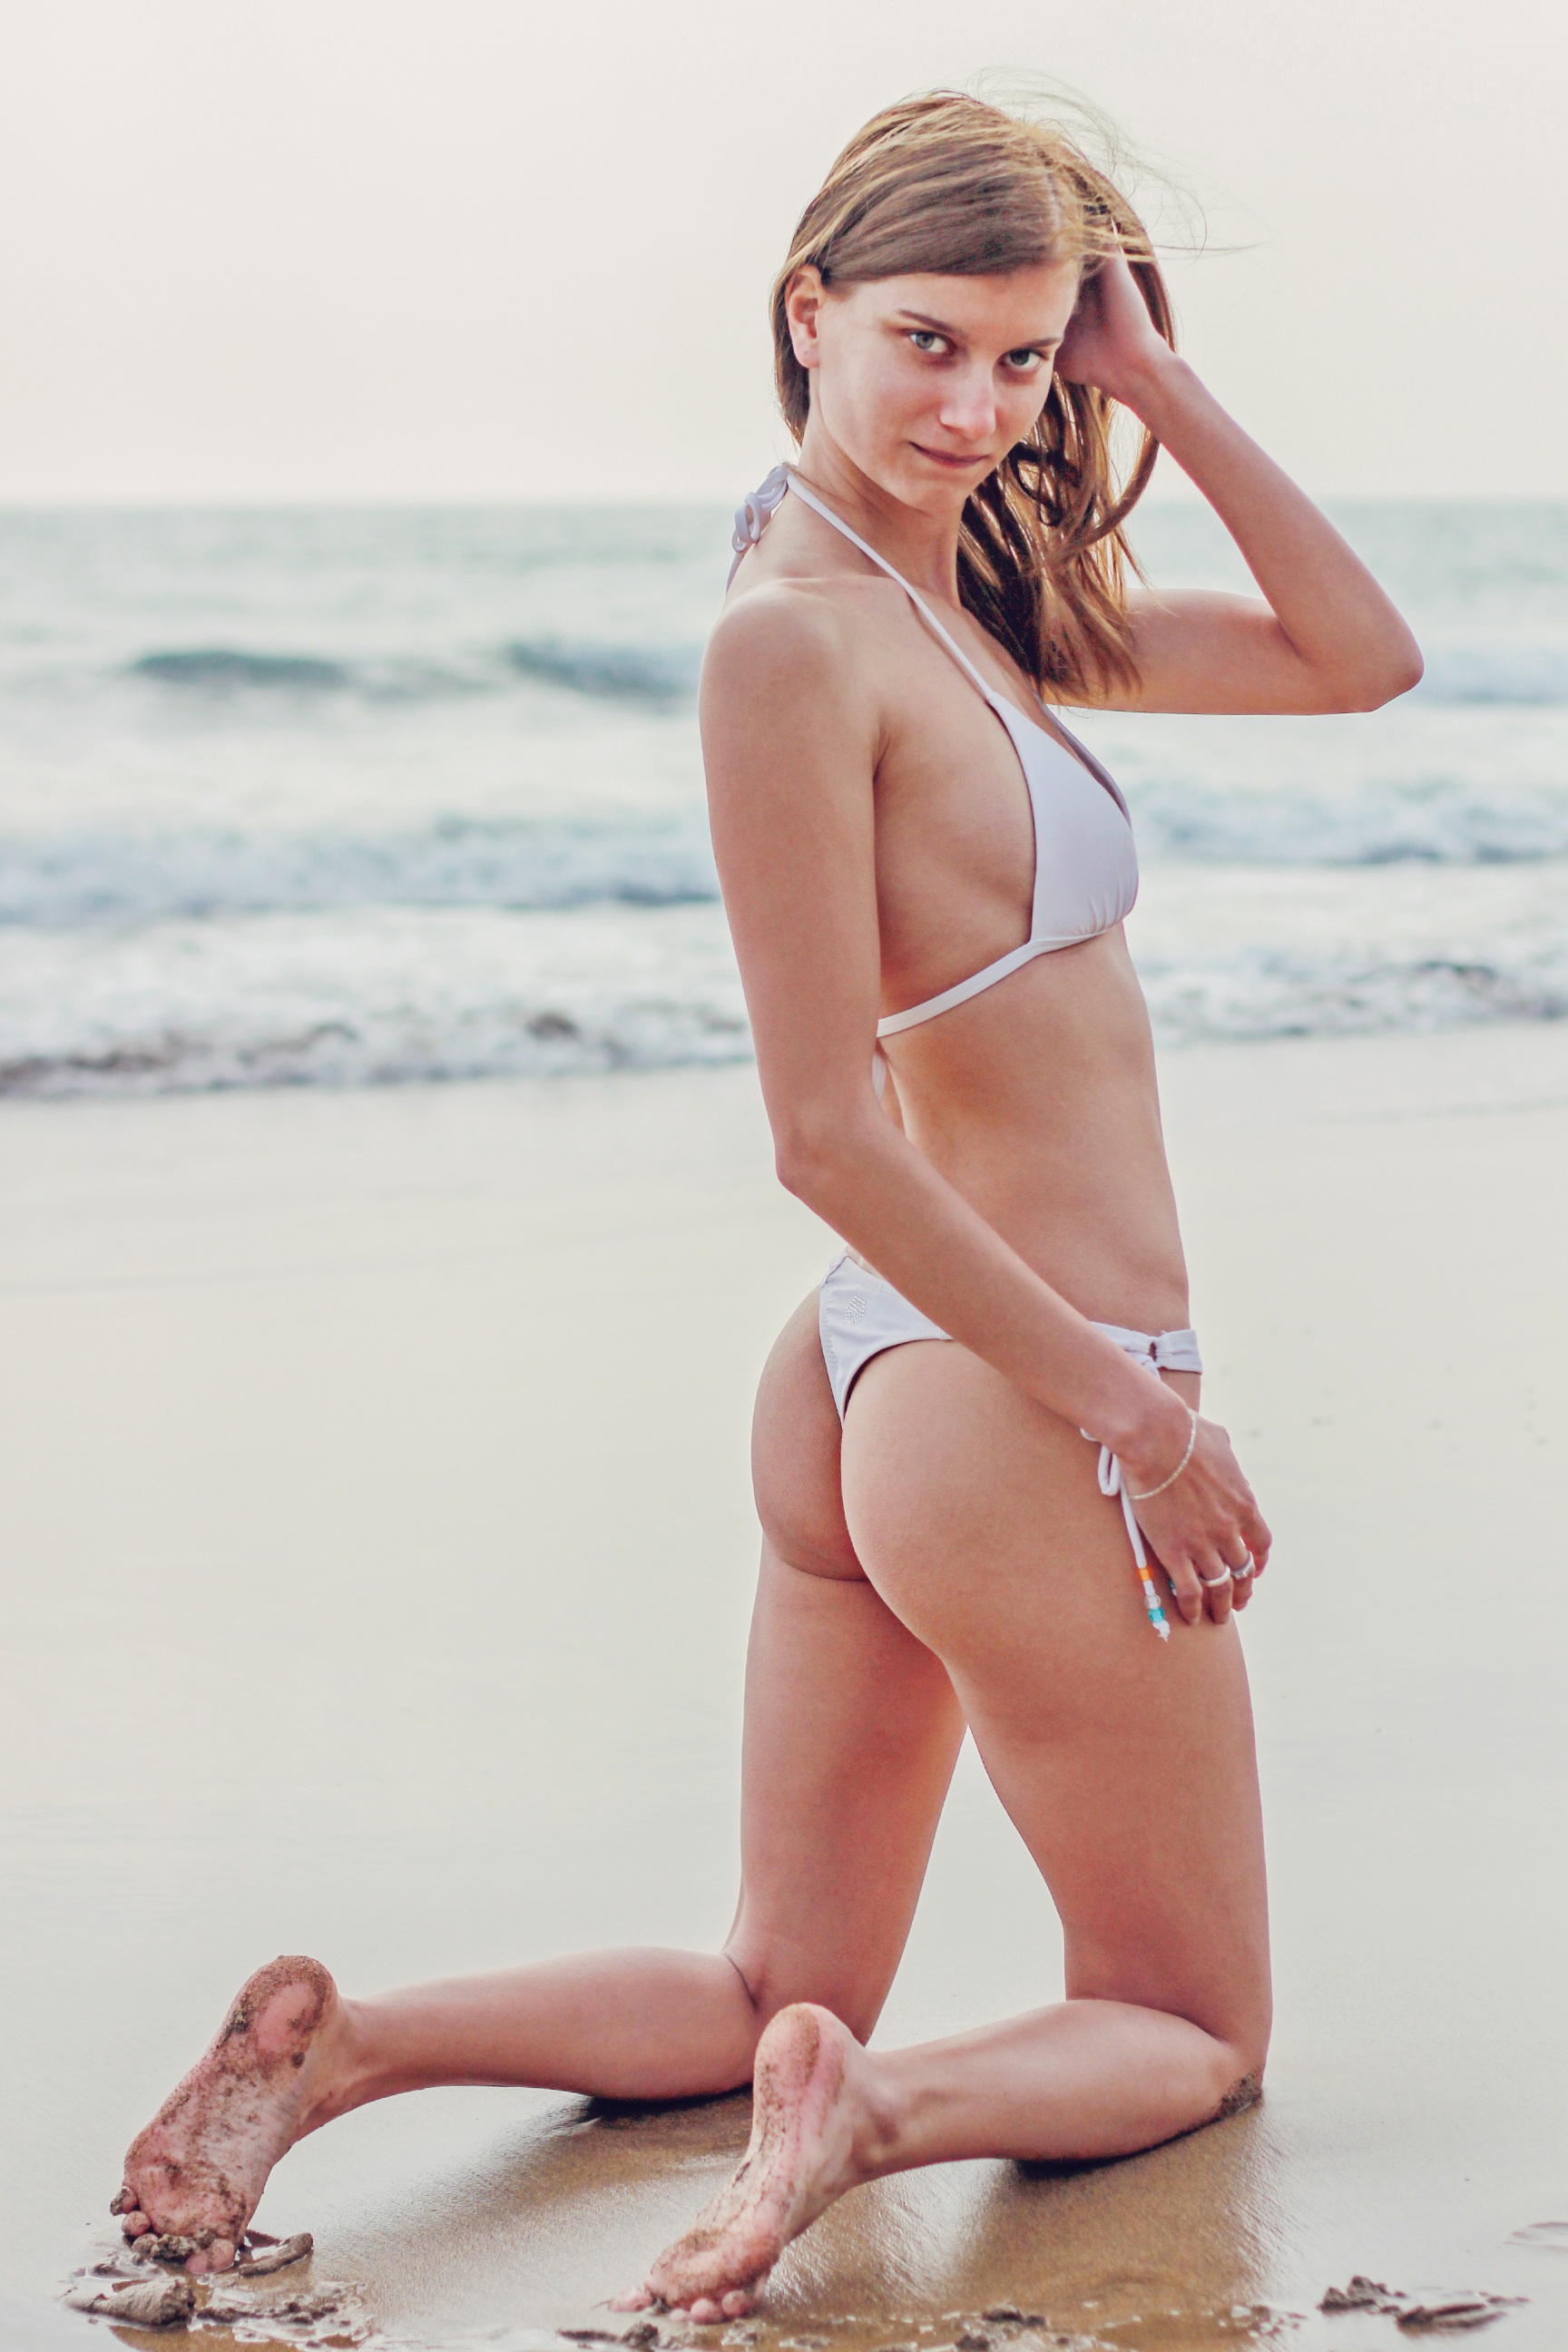
beach, ocean, girl, woman, hair, photography, summer, leg, model, holiday, clothing, hairstyle, bikini, swimwear, long hair, human body, excursion, black hair, thigh, beauty, sexy, gran canaria, young woman, canary islands, exposure to the sun, abdomen, photo shoot, thong, playa del ingl s, human positions, undergarment, art model, supermodel, gravure idol